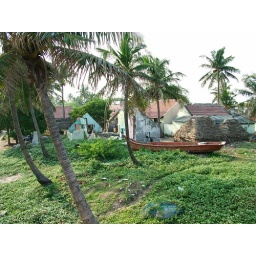
Abandoned fishing boat and houses after the 2004 Tsunami. Rebuilt houses in the back ground.